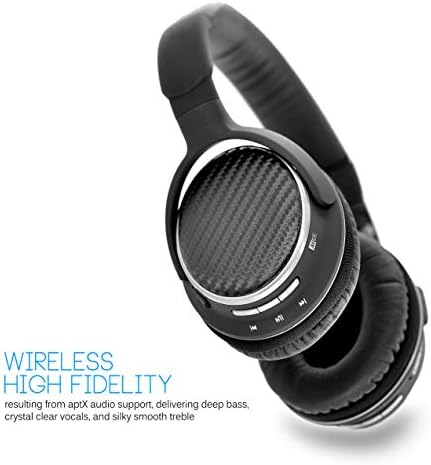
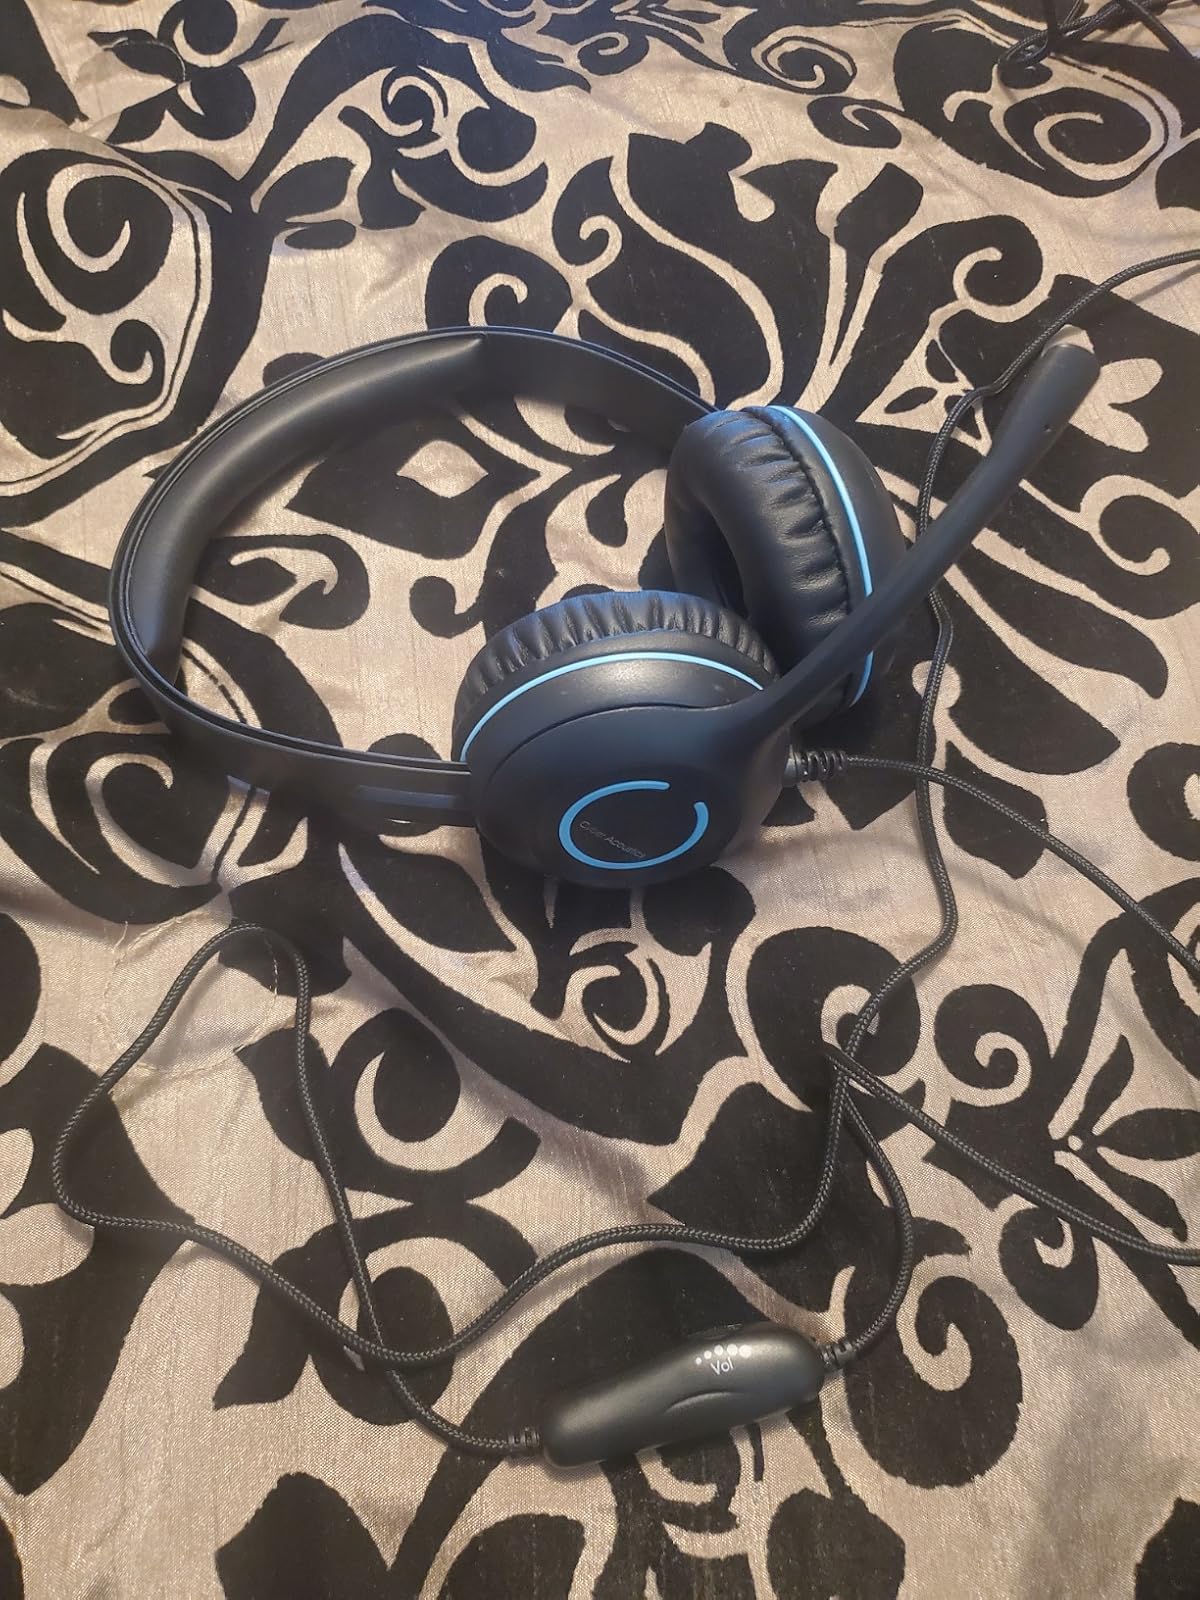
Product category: headphones
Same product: no